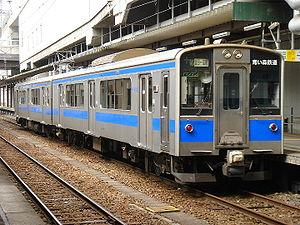
La Aoimori Railway Co., Ltd. est une compagnie de transport de passagers qui exploite une ligne ferroviaire dans la préfecture d'Aomori au Japon. Son siège social se trouve dans la ville d'Aomori. La préfecture d'Aomori est le principal actionnaire.